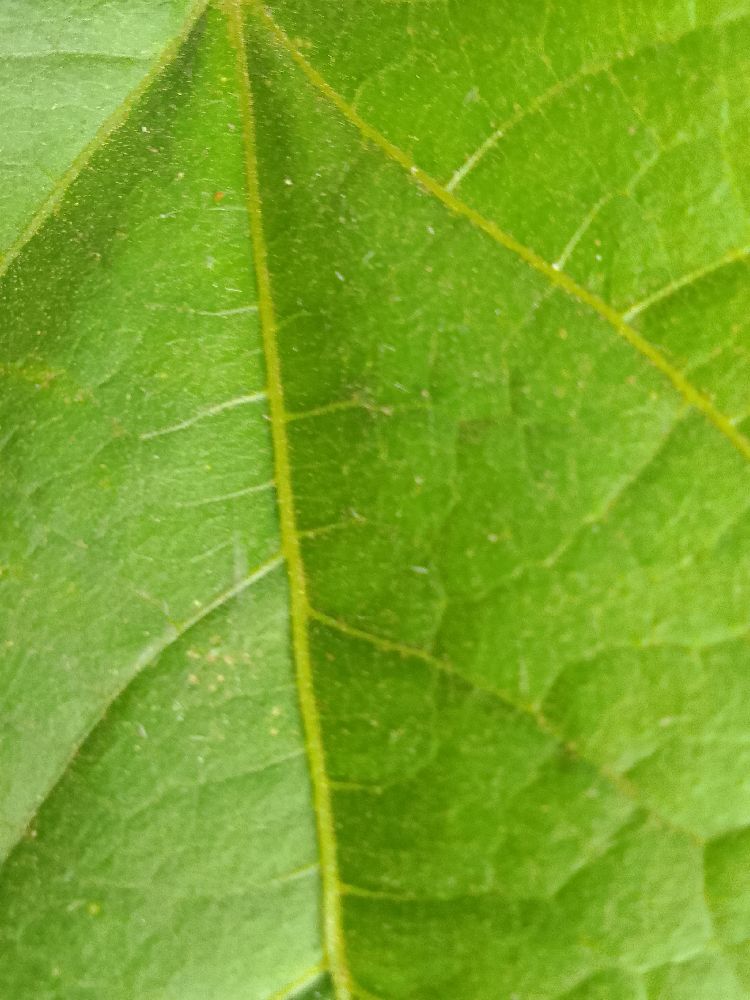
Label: healthy